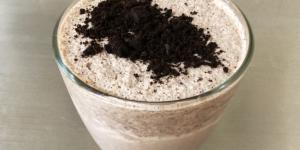
batido de oreo